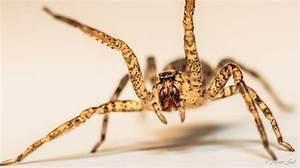
spider